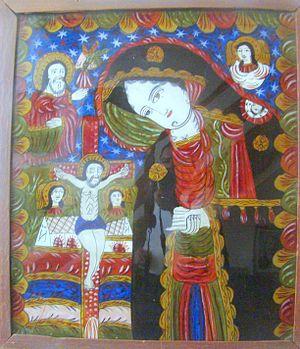
Une icône, « image », est une représentation de personnages saints dans la tradition chrétienne. L'icône possède un sens théologique profond qui la différencie de l'image pieuse. L'icône est complètement intégrée dans la catéchèse orthodoxe mais aussi dans celle des Églises catholiques orientales qui ont préservé la tradition de l'icône ainsi que dans une partie de l'Église catholique occidentale et dans les Églises non-chalcédoniennes. En devenant objets de vénération pour les fidèles, les icônes ont été soumises, dès le VIIIᵉ siècle, par les Églises de la Pentarchie, à de sévères contraintes artistiques. Jusqu'à nos jours, ces canons se sont perpétués, assurant l'étonnante continuité de cette peinture dédiée à la gloire de Dieu.